Rudolf Koller

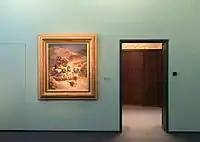
The famous painting "Gotthardpost" in Kunsthaus Zürich

Koller died in 1905, aged 76, at his chalet. His grave is in the Sihlfeld Cemetery in Zürich, near that of his friend Gottfried Keller (who had died in 1890).